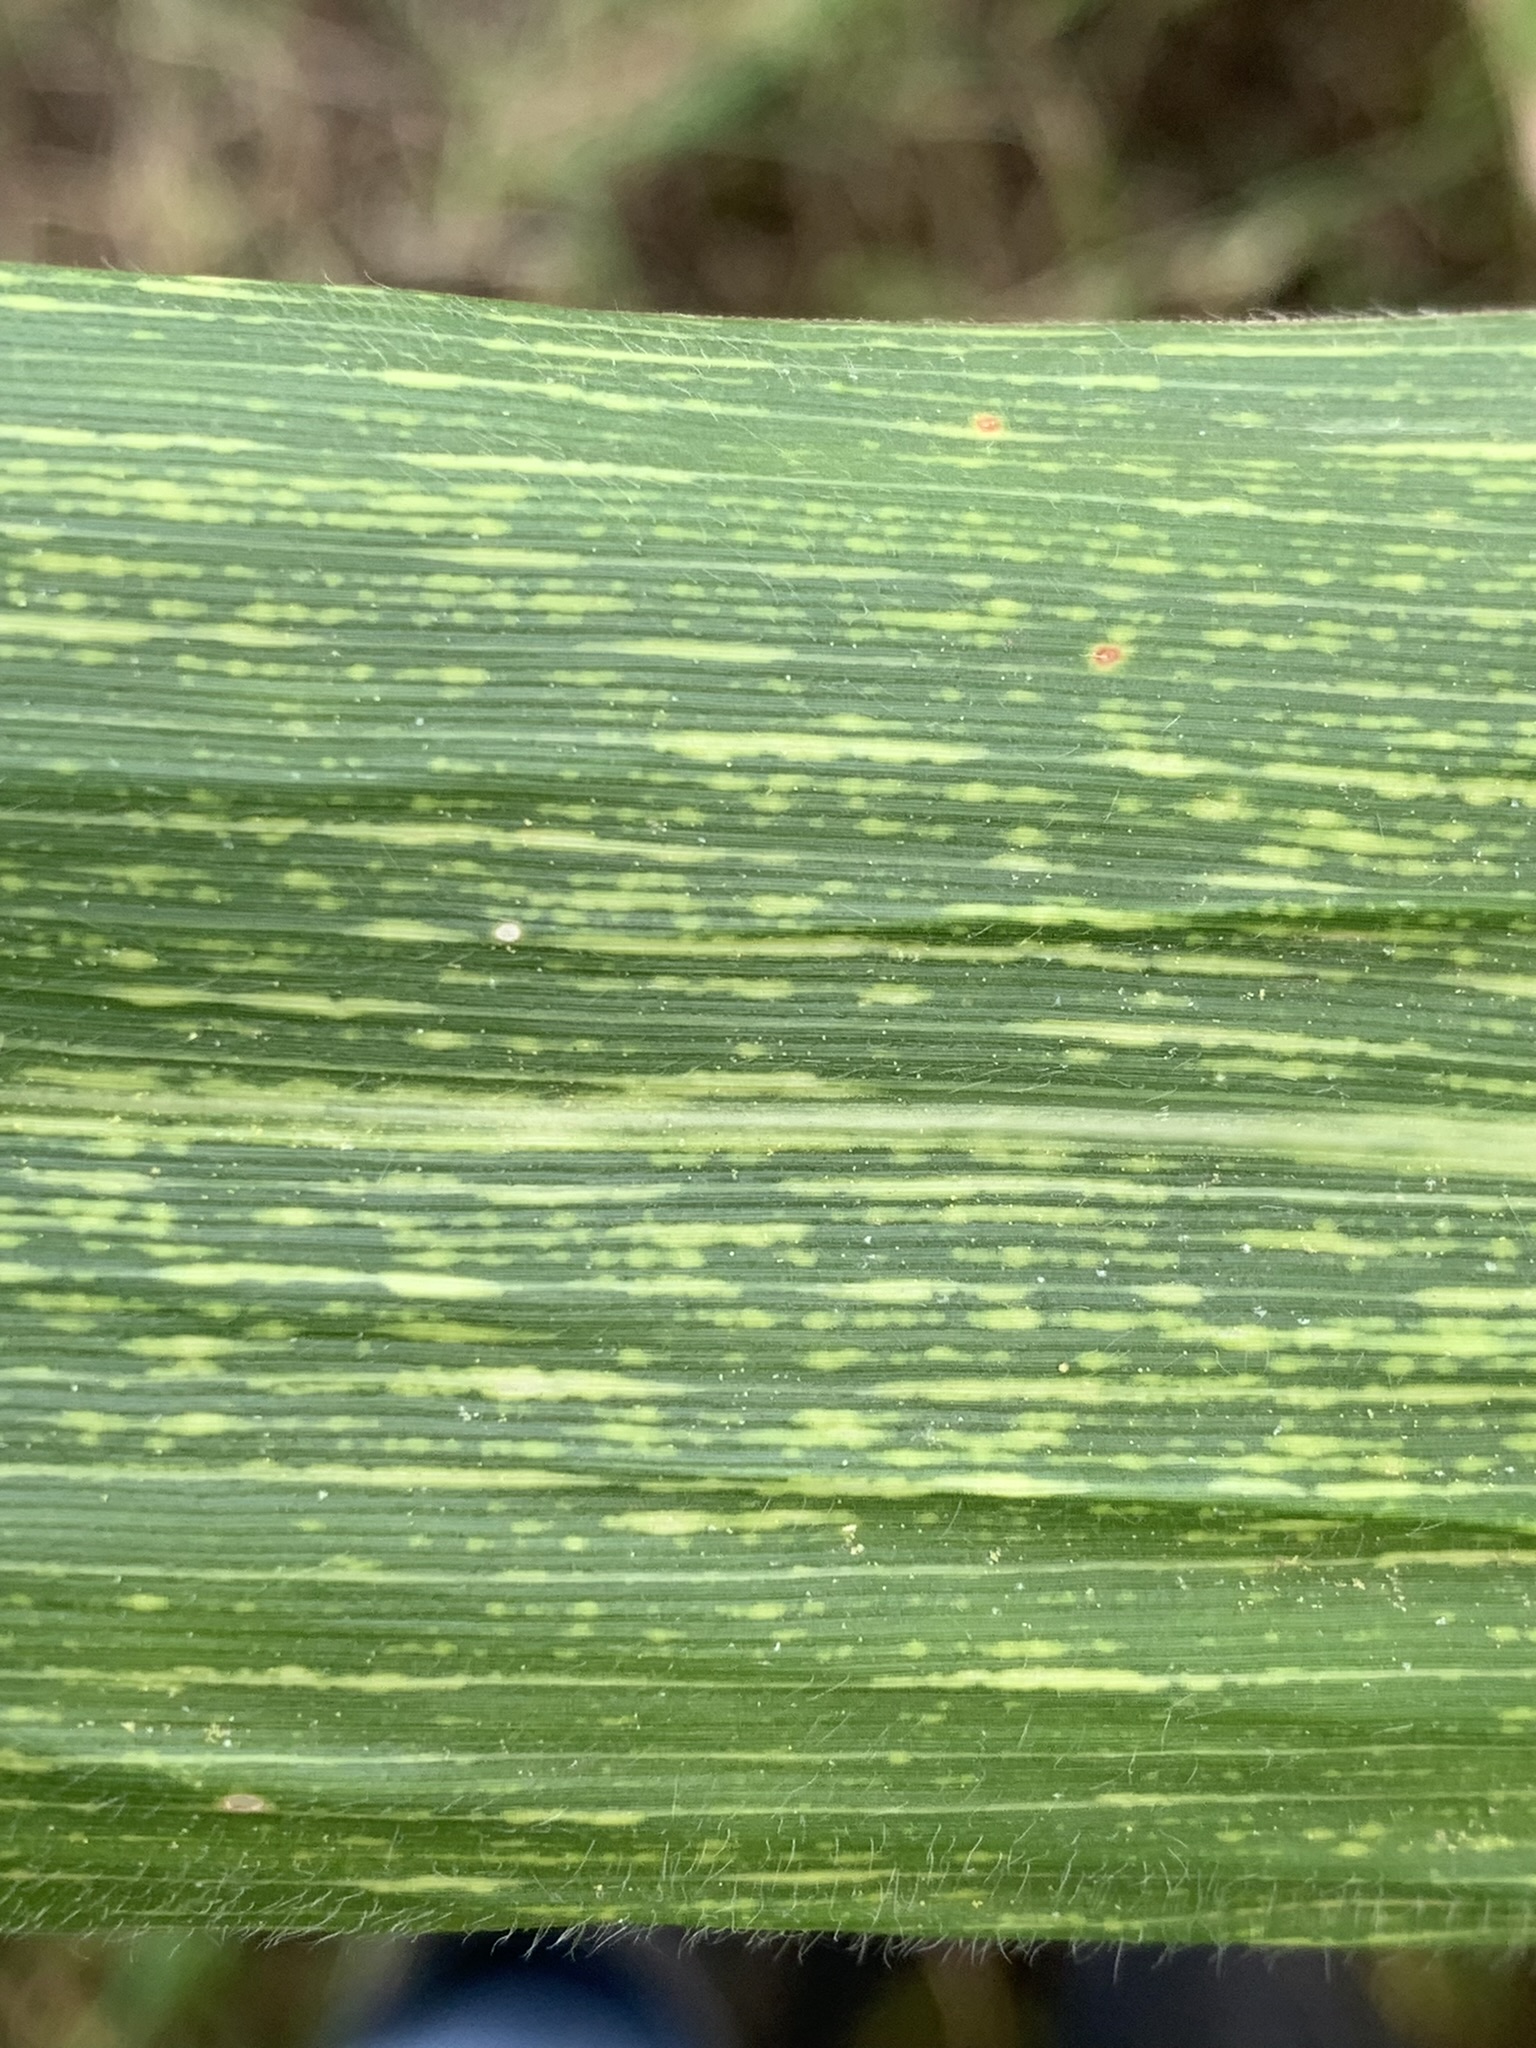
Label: MSV